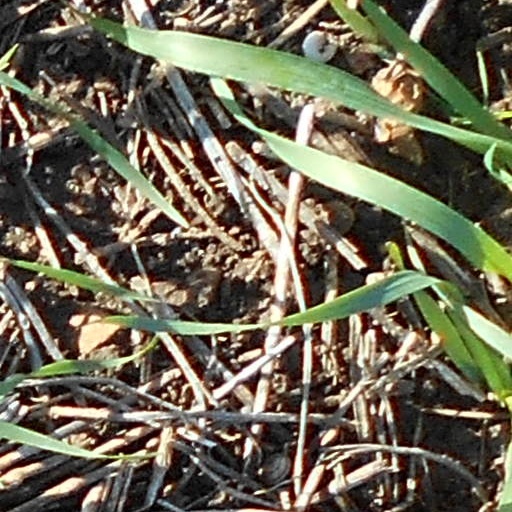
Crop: wheat